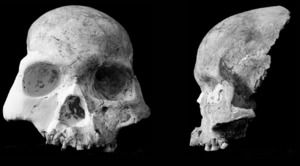
Cette liste de fossiles d'hominidés présente un certain nombre de fossiles d'hominines selon un classement chronologique. Il existe des milliers de fossiles, dont beaucoup sont fragmentaires et ne consistent qu'en de simples dents ou fragments d'os isolés. Cette liste ne se veut pas exhaustive, mais présente les principaux spécimens découverts. La plupart de ces fossiles se situent sur des branches ou des rameaux distincts de la branche hypothétique menant à Homo sapiens.